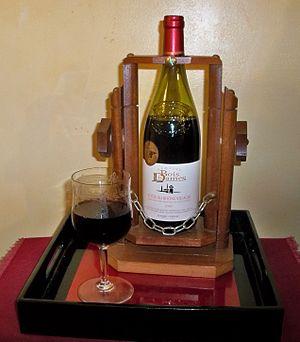
bouteille de Bois de Dames, Plan de Dieu, Vaucluse, France
Le côtes-du-rhône villages est un vin d'appellation d'origine contrôlée produit sur une large partie du vignoble de la vallée du Rhône méridionale, sur quatre départements : l'Ardèche, la Drôme, le Gard et le Vaucluse.